List of birds of Goa

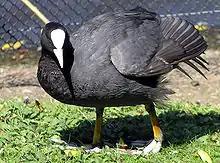
Eurasian coot

Rallidae is a large family of small to medium-sized birds which includes the rails, crakes, coots and gallinules. Typically they inhabit dense vegetation in damp environments near lakes, swamps or rivers. In general they are shy and secretive birds, making them difficult to observe. Most species have strong legs and long toes which are well adapted to soft uneven surfaces. They tend to have short, rounded wings and to be weak fliers.